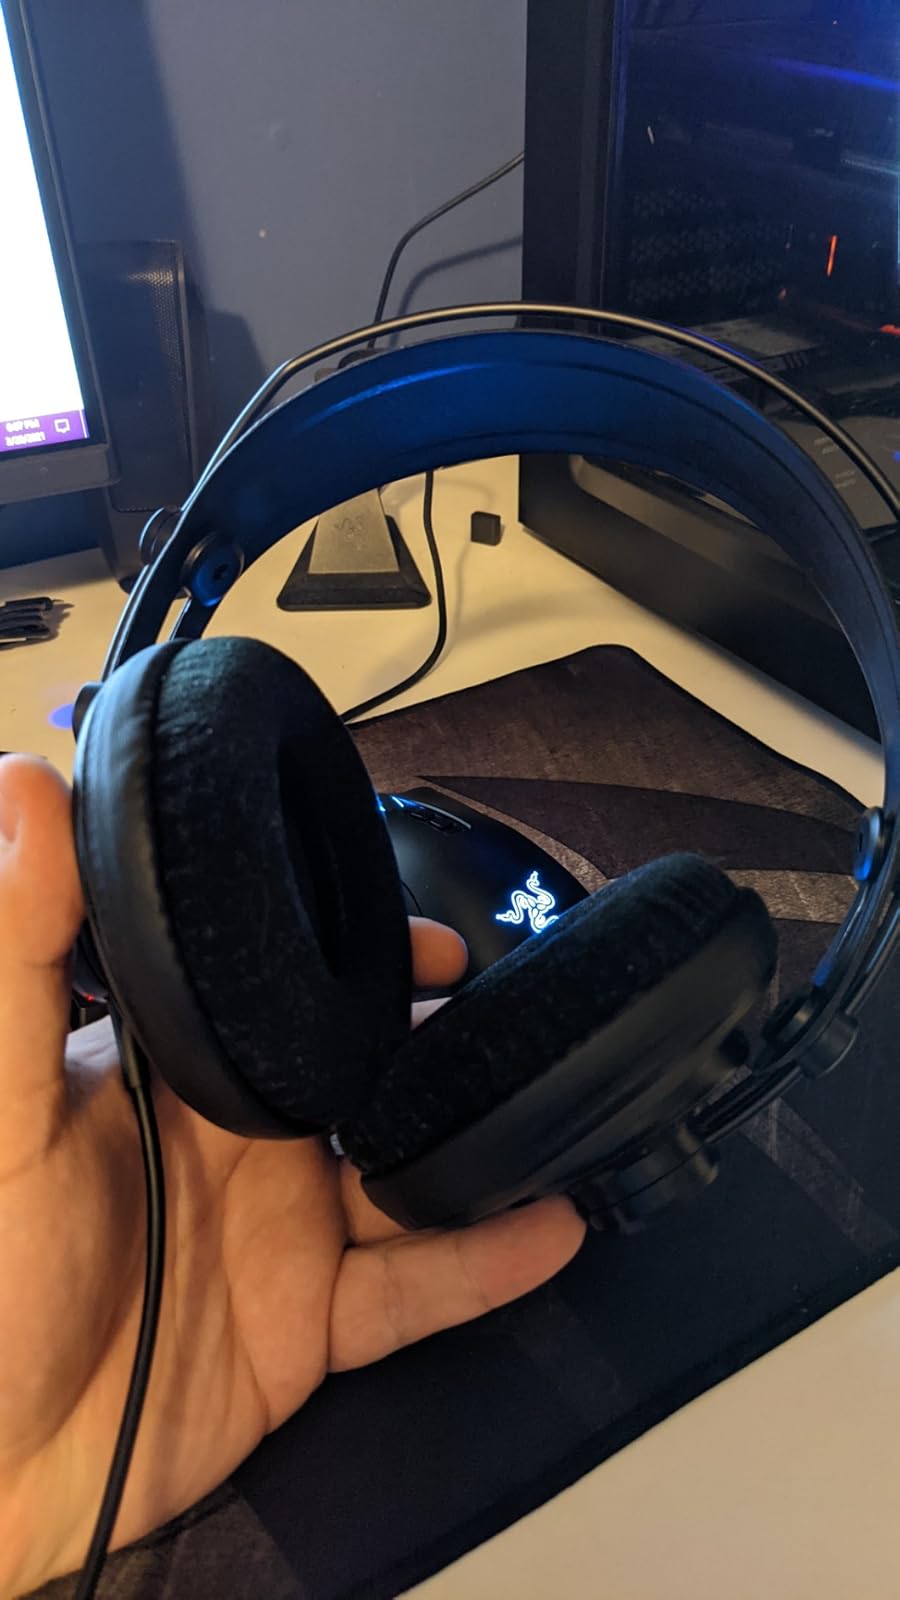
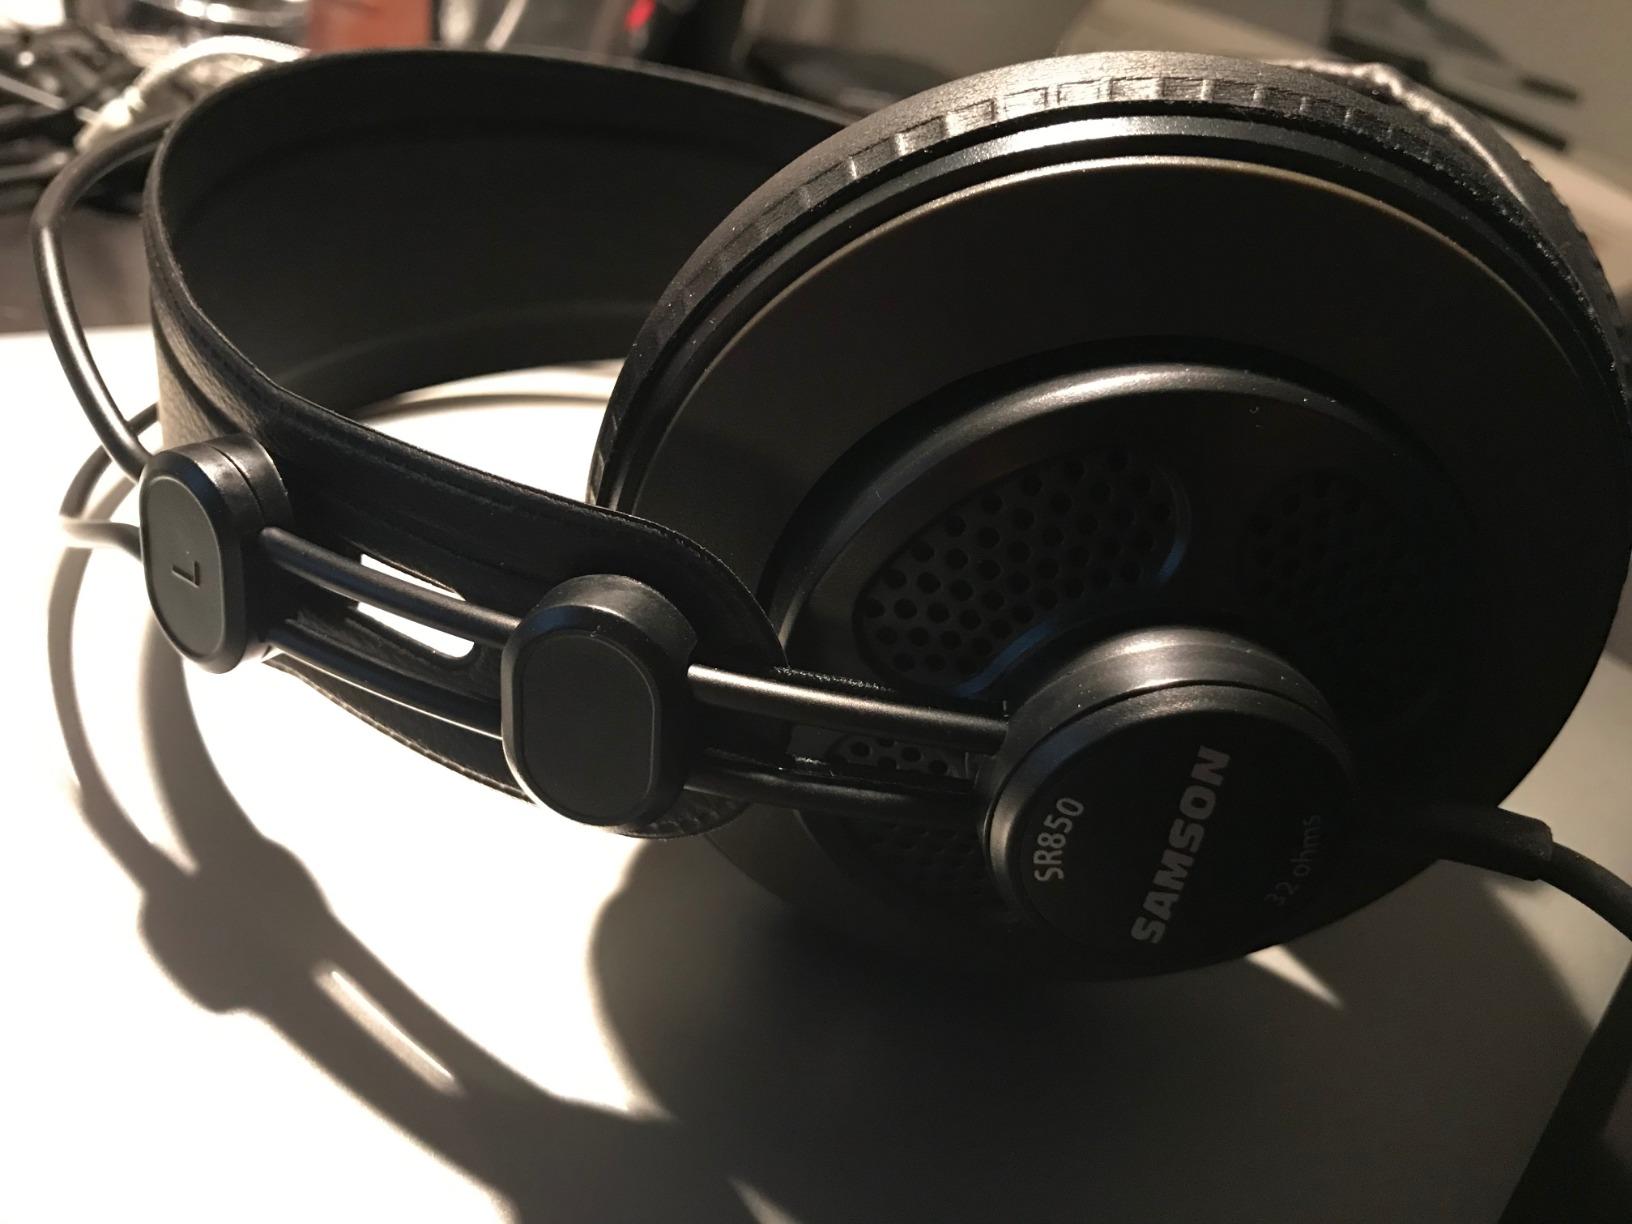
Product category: headphones
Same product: yes